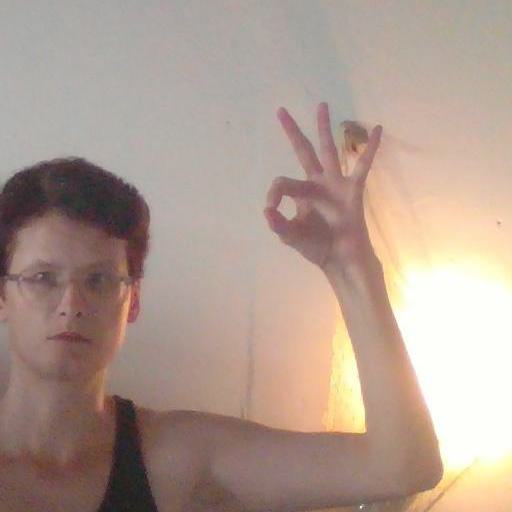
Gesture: ok